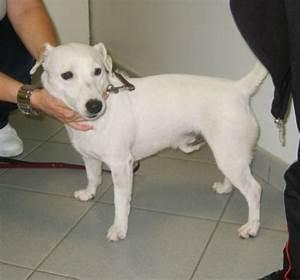
dog